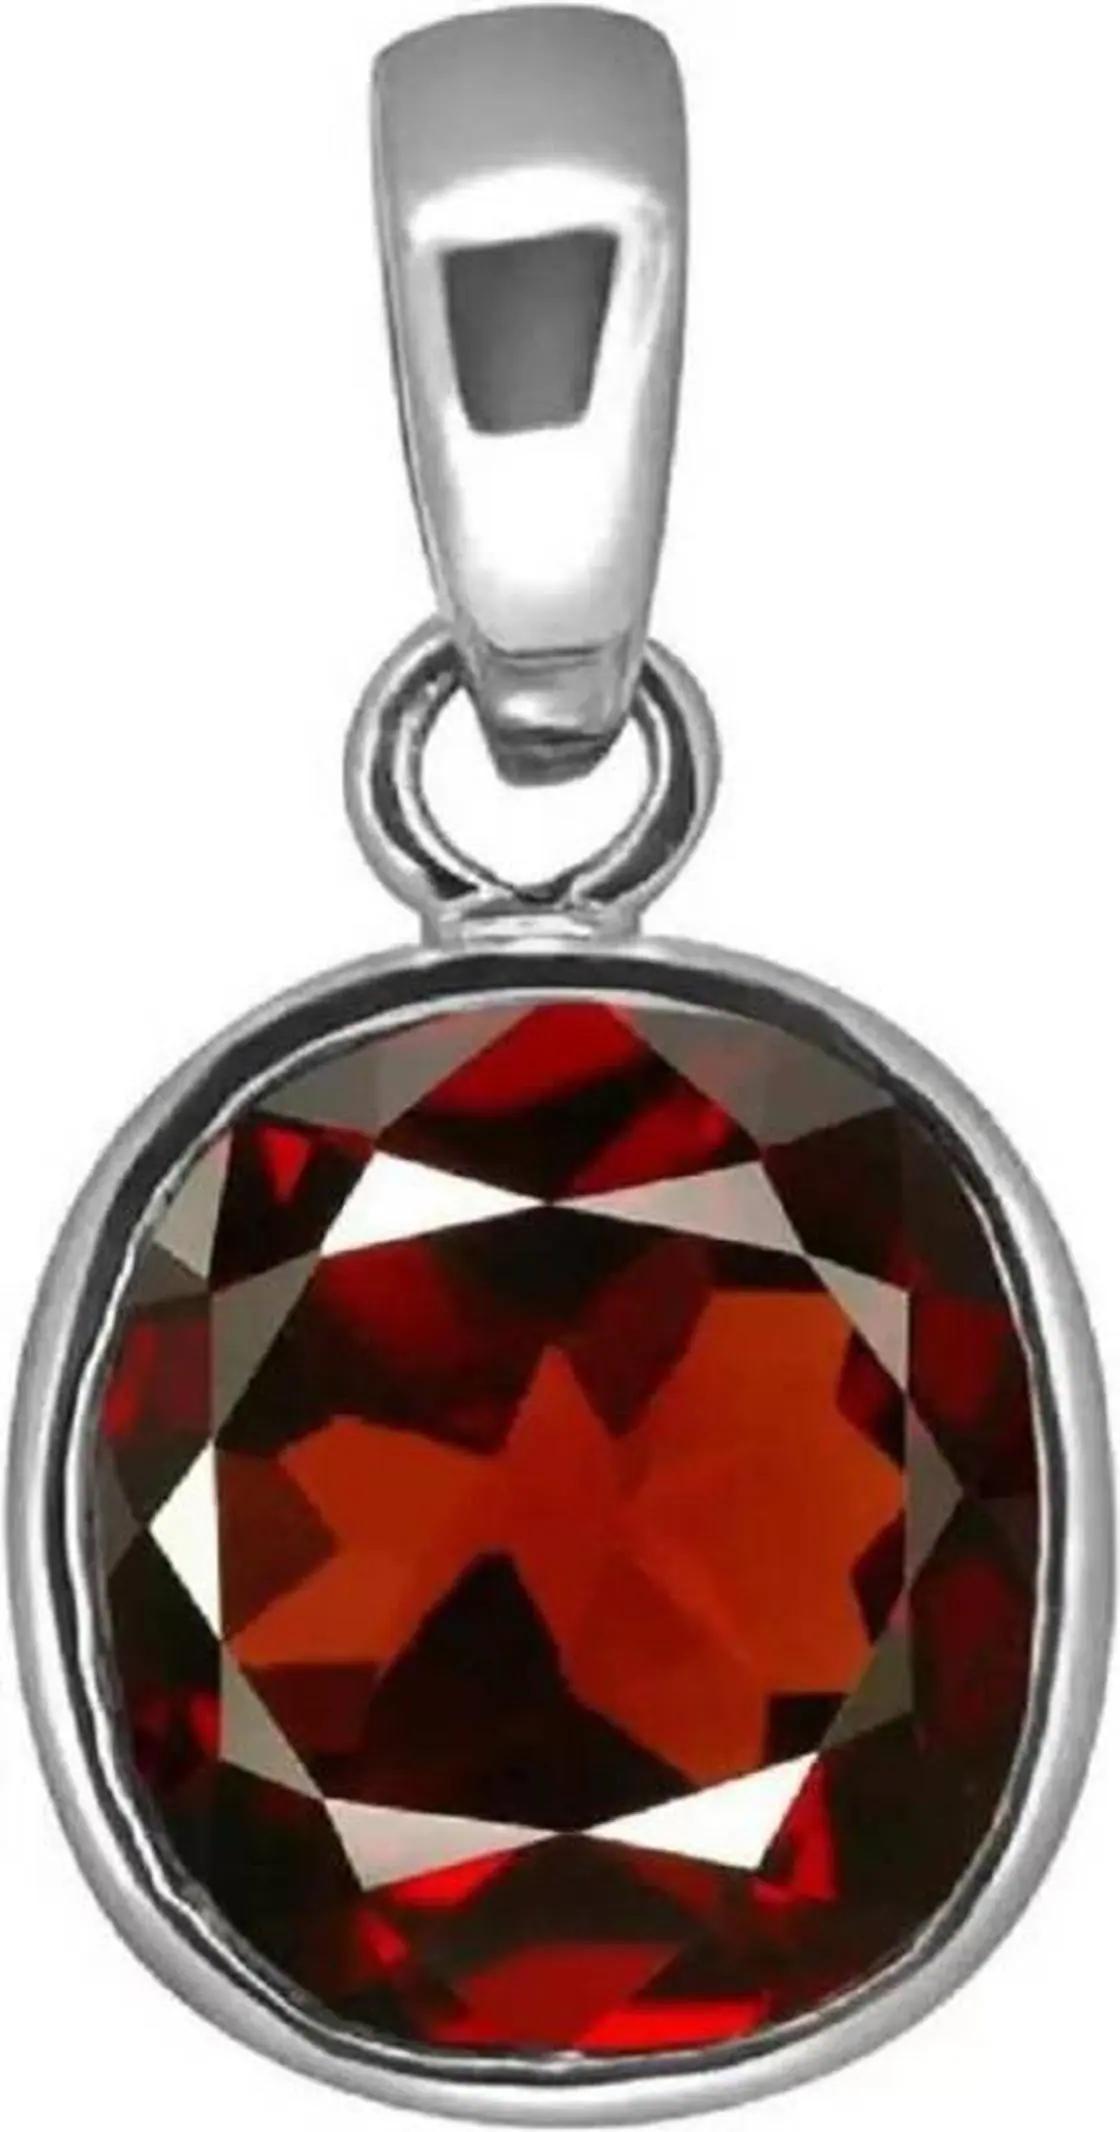
Chopra Gems Brass Certified and Natural Garnet Stone Pendant Red (Men and Women) (Pendant_BCX99)
Type: Necklaces & Pendants
Brand: Chopra Gems & Jewellery
Price: Rs. 499
 This is natural hessonite (gomed) gemstone. The stone is fully untreated. Gomed has great power to decrease the ill effects of planets and also help in treating several diseases. But the main thing is that should be kept in mind is one who should wear a correct stone that matches their zodiac signs for enjoying total benefits of these gemstones, these stones need to be carefully selected, so that one can get benefits from it. For achieving success, it is better to wear both hot and cold gemstones. The reason behind this combination is that it helps in maintain stability and eradicates health issues. It is a 100 genuine real hessonite.
Features: Type pendant,Color red,Material brass
Included: Garnet Stone Pendant